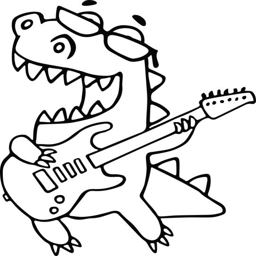
the dragon playing the electric guitar in black glasses .